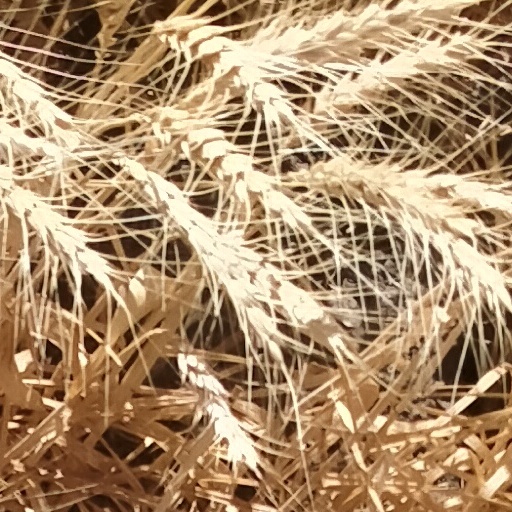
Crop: wheat